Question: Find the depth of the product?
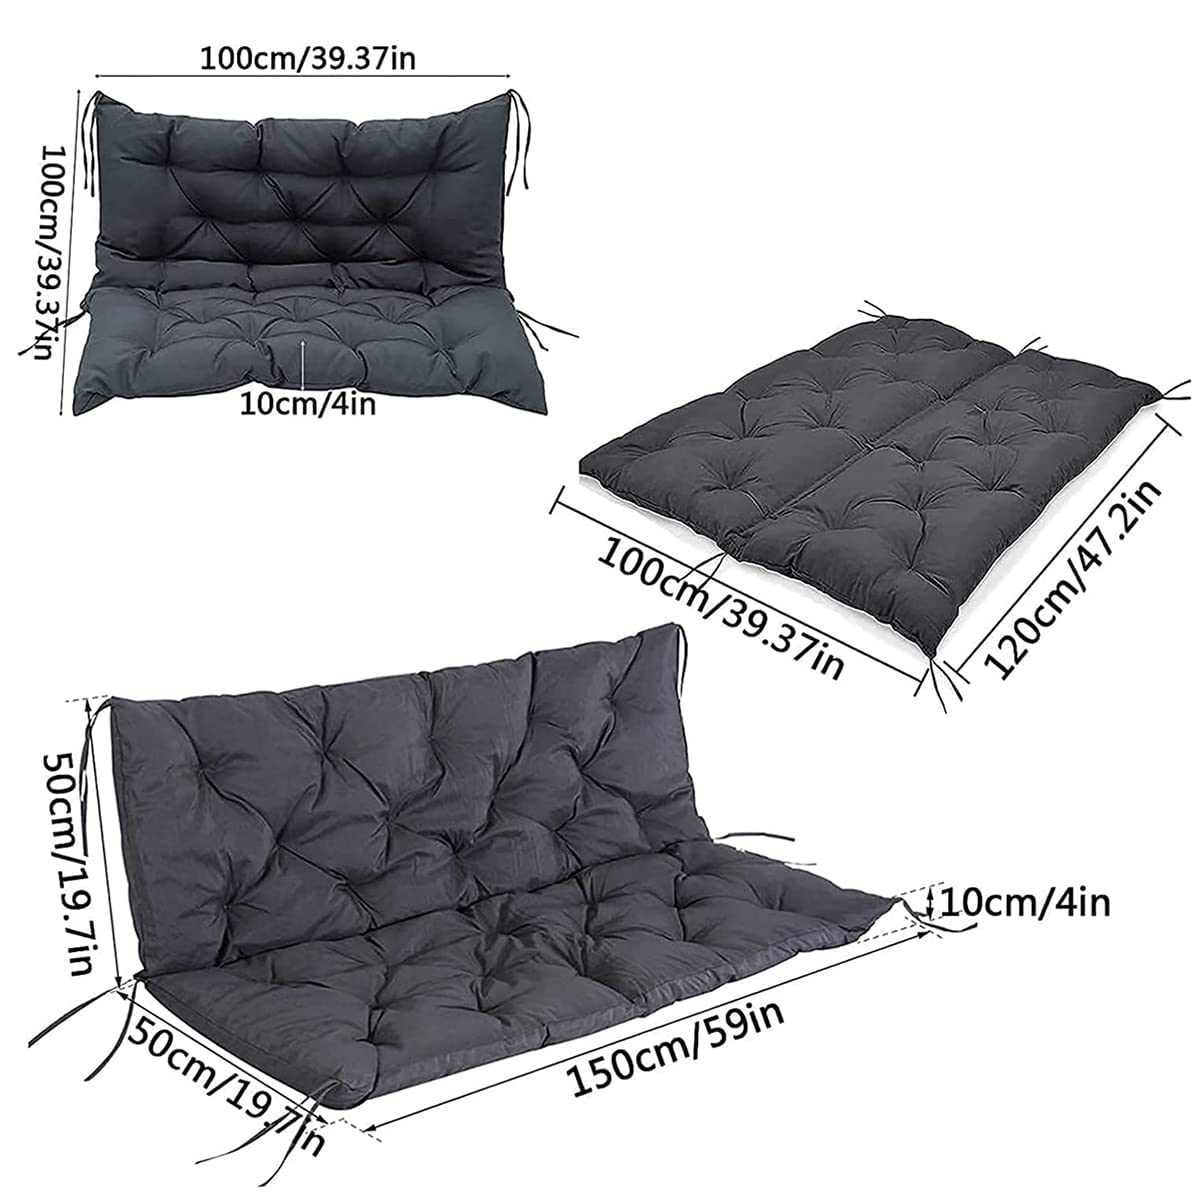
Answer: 50.0 centimetre